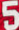
Number: 5